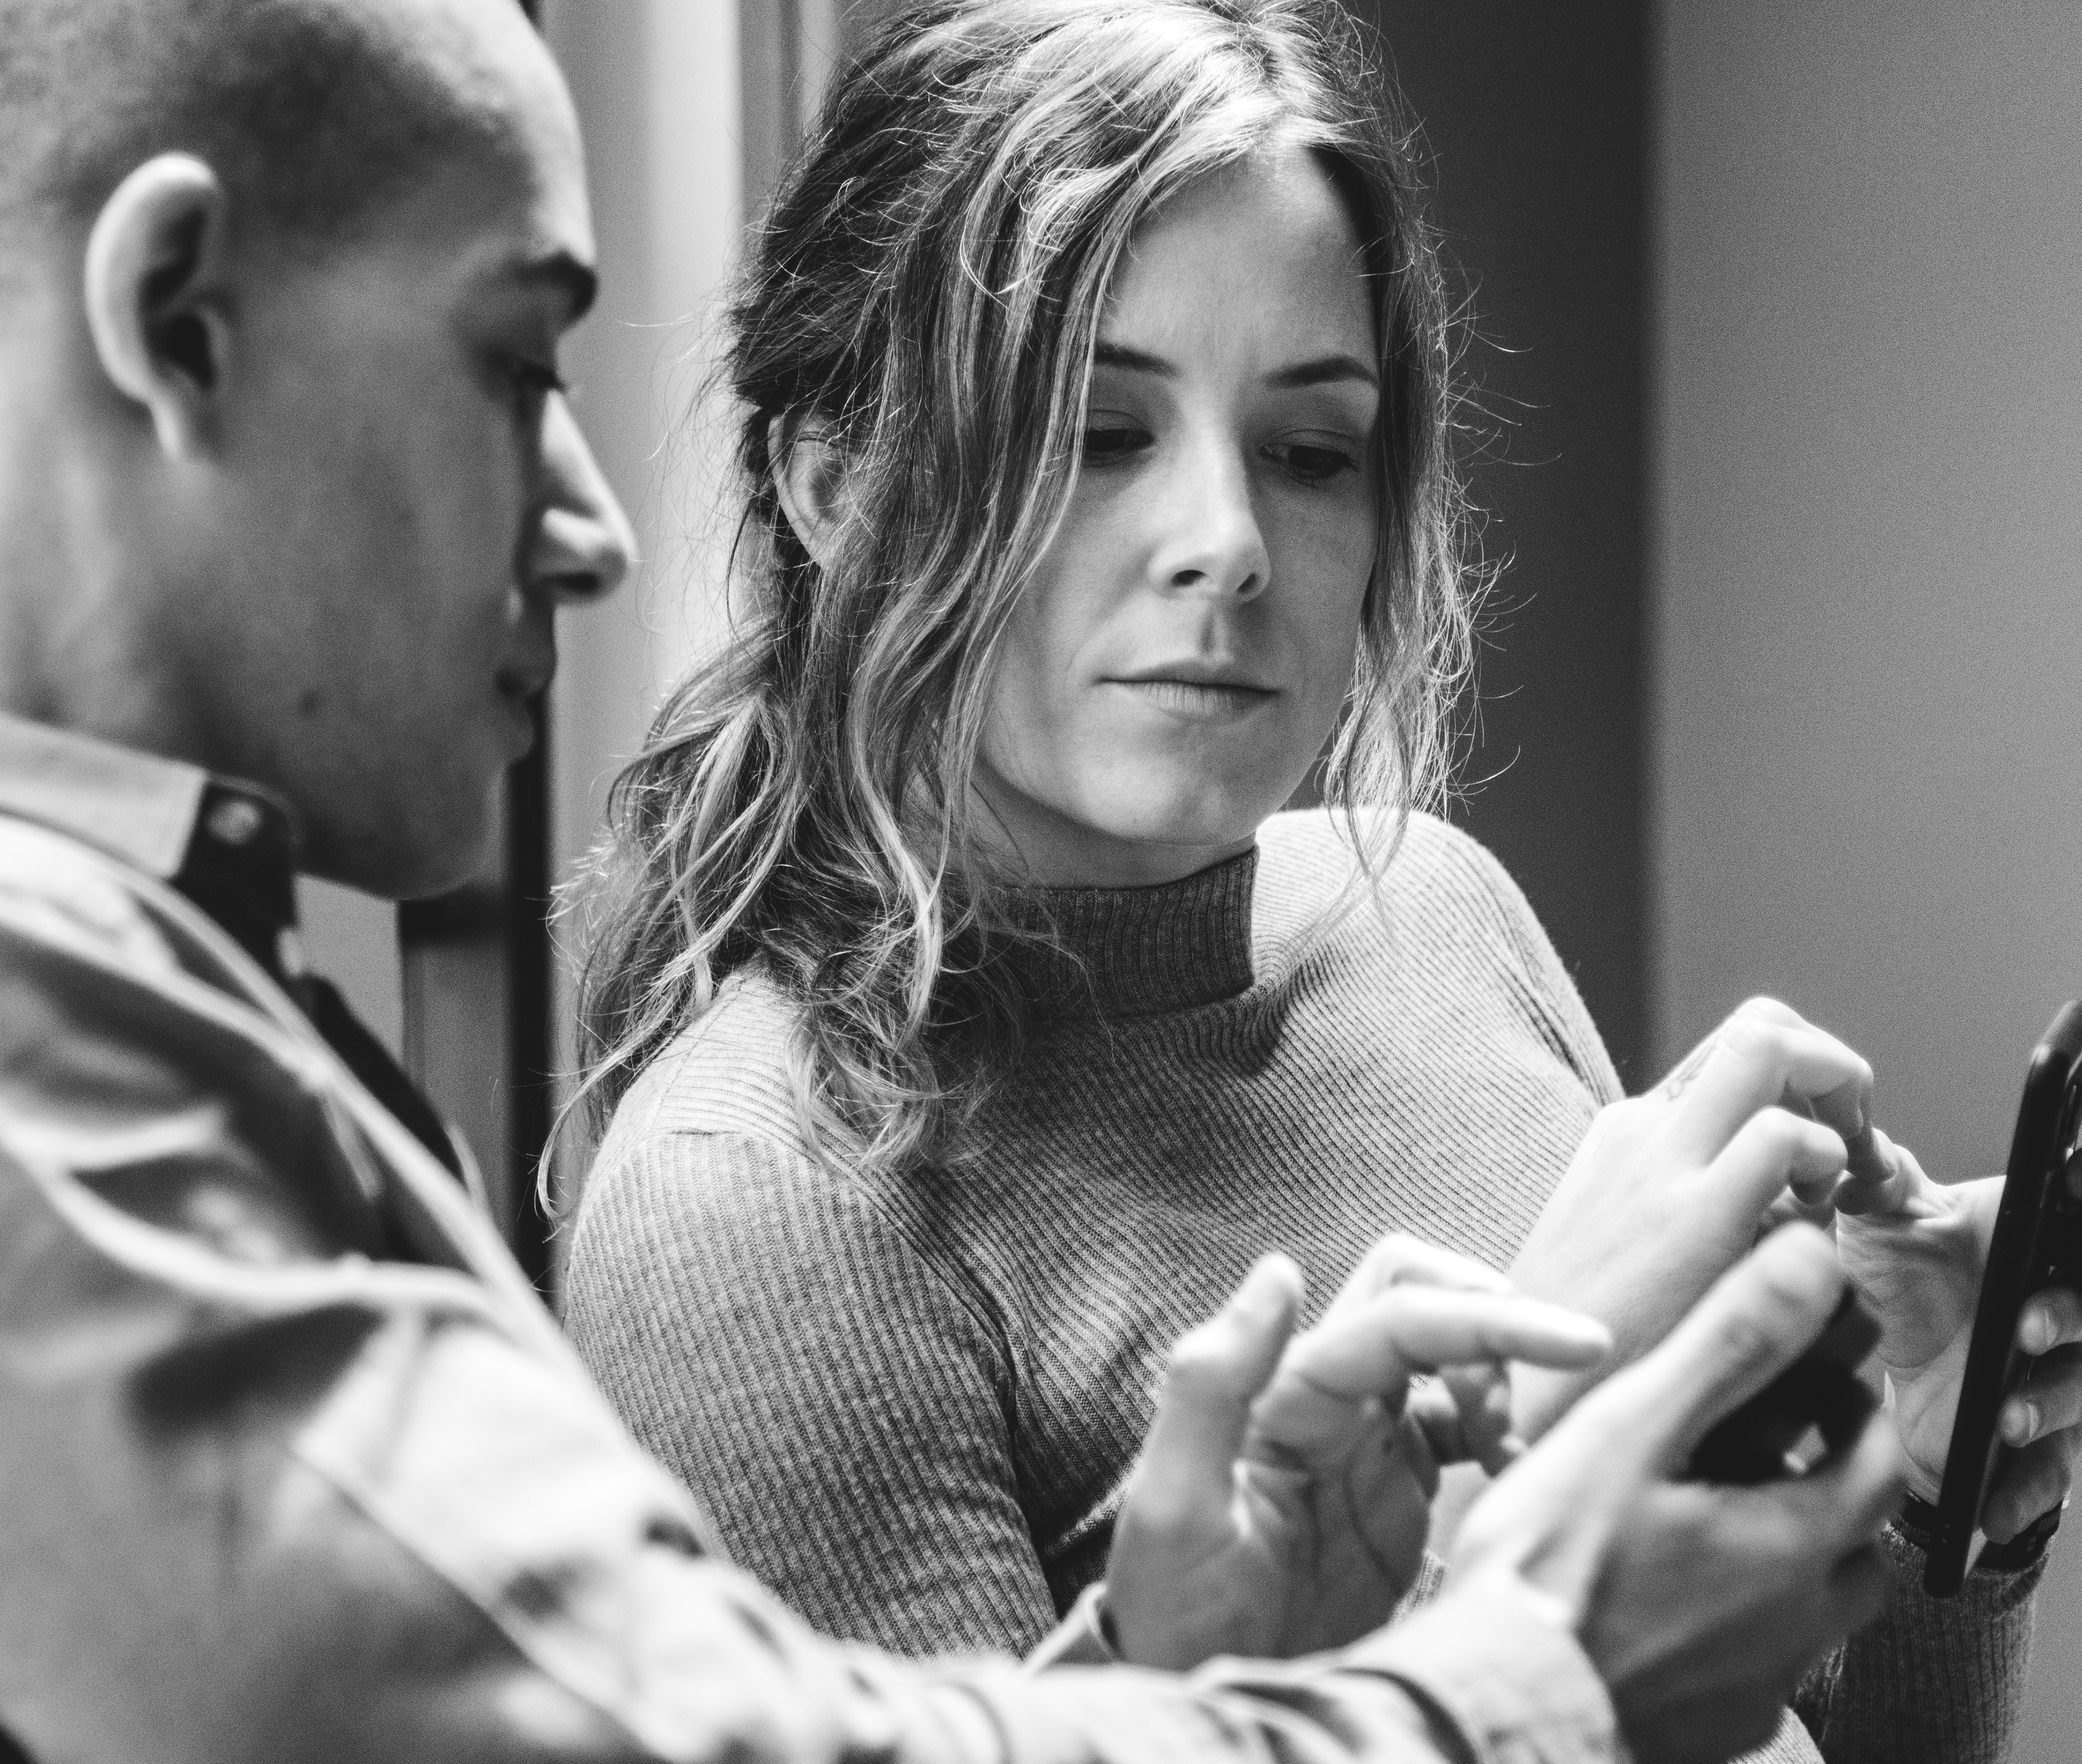
american, black and white, bw, caucasian, cellphone, communication, community, connecting, connection, data, device, digital, electronic, european, friends, gadget, global, grayscale, information, innovation, internet, man, media, mobile, network, networking, online, phone, sharing, showing, smartphone, social, technology, telephone, together, togetherness, using, westerner, wireless, woman, photograph, black, photography, girl, monochrome photography, human, monochrome, muscle, smile, portrait photography, human behavior, fun